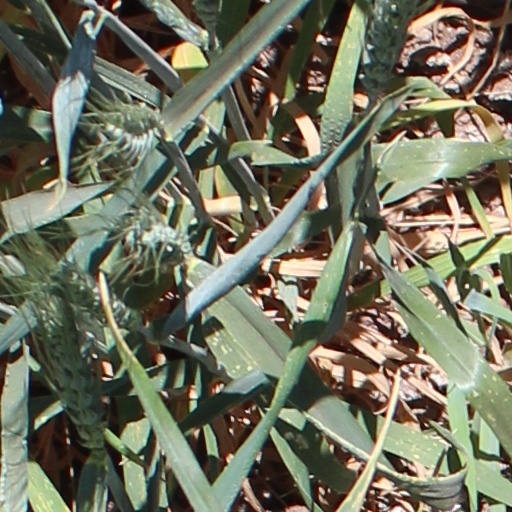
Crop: wheat